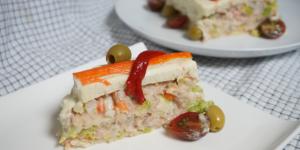
pastel de atun y pan de molde